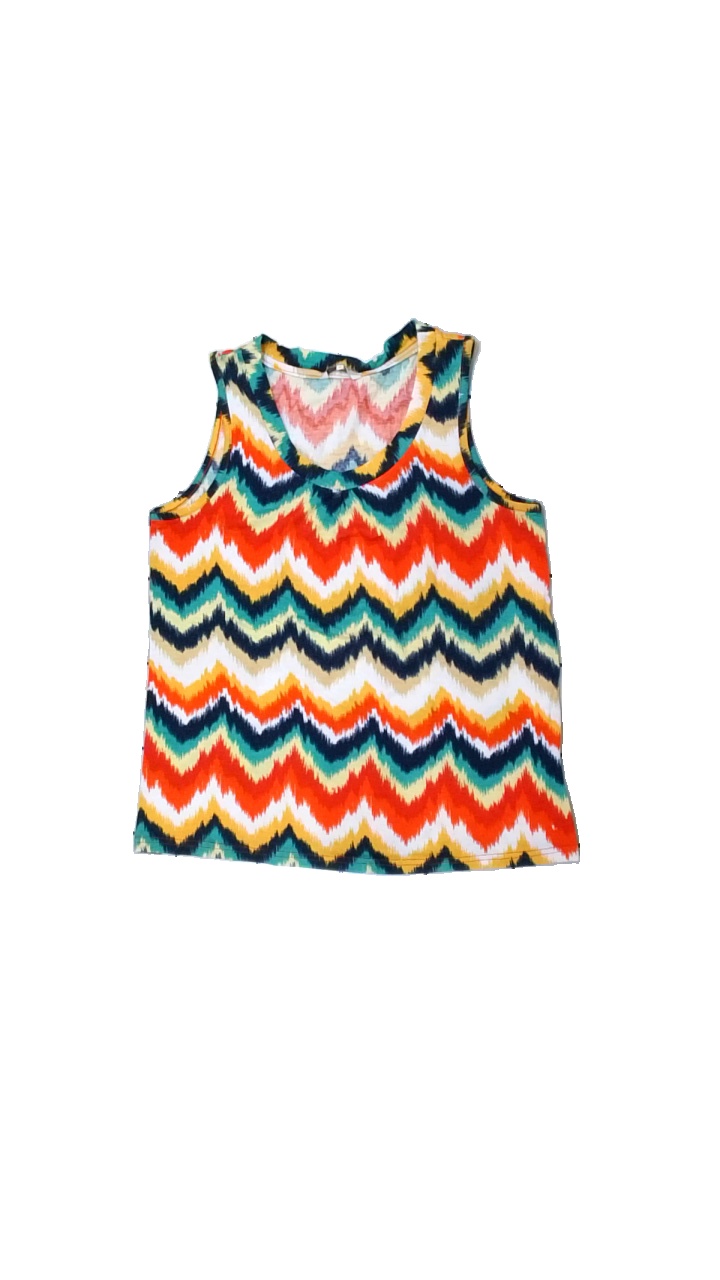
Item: Tank Top (Ladies)
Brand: Cappuchini
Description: zick-zack mönstrat linne, mycket nopprig
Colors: White, Red, Green, Multicolor
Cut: Regular
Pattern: Geometric print
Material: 100% polyester
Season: Summer
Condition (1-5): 2
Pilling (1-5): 2
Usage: Export
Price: <50